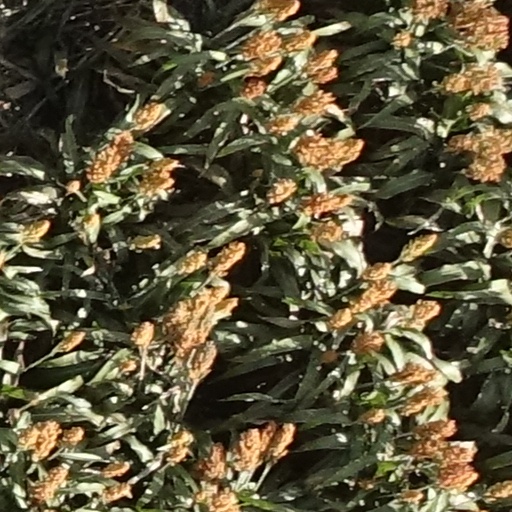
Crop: sorghum